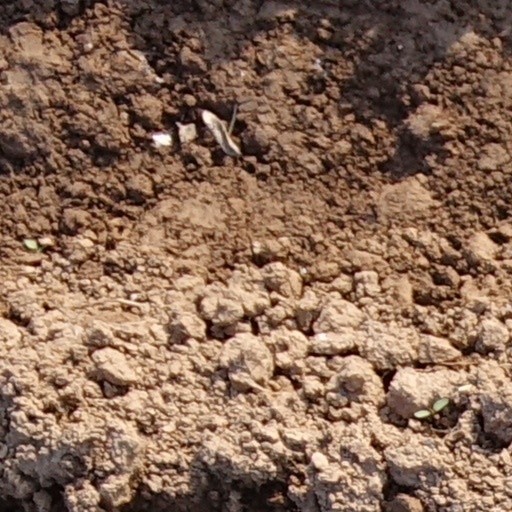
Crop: wheat